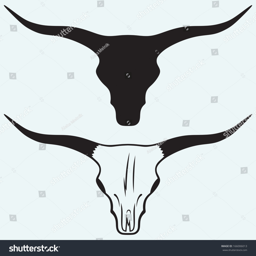
skull of a bull isolated on blue background .